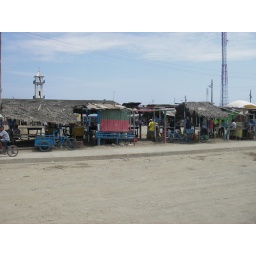
markt in een vies stadje waar ik met de bus door kwam